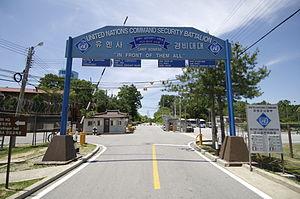
Le Camp Bonifas est un poste militaire des Nations Unies situé à 400 mètres au sud de la limite sud de la zone coréenne démilitarisée. Il se trouvait à 2 400 mètres au sud de la ligne de démarcation, qui constitue la frontière entre la Corée du Sud et la Corée du Nord. Il a été rendu à la République de Corée en 2006.